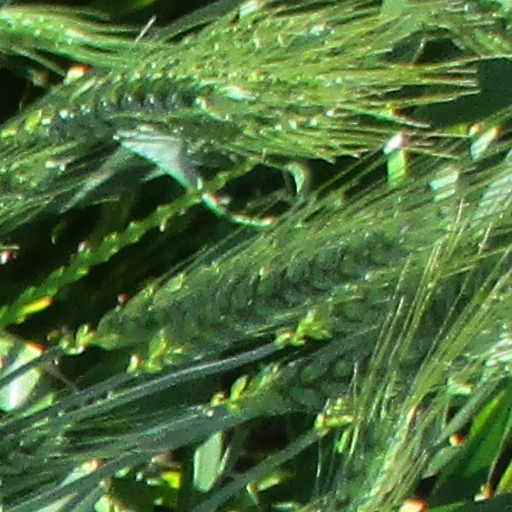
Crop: wheat